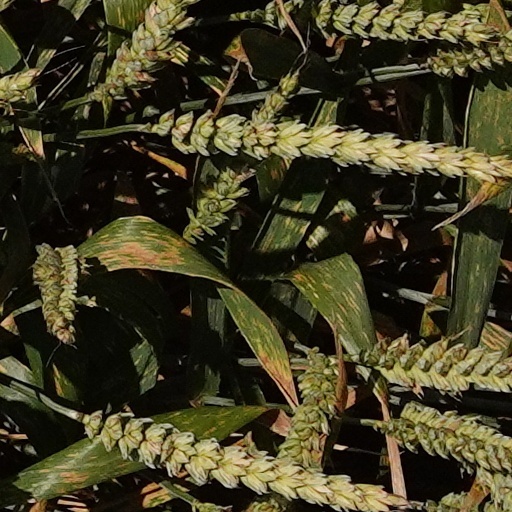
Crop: wheat